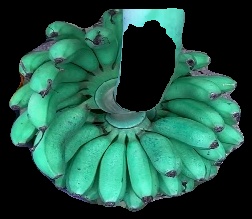
Variety: rasbale
Grade: grade1